Helmuth von Moltke the Elder

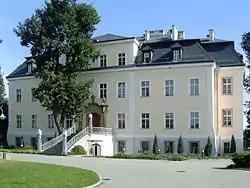
The Moltke palace at Creisau, now Krzyżowa, in 2005

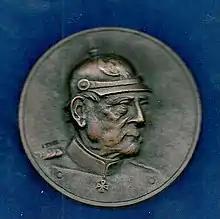
Medallion of Helmuth Graf von Moltke the Elder wearing the 1870 Grand Cross of the Iron Cross. Bronze medal by August Schabel, Munich

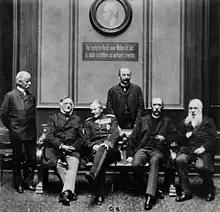
Members of German Conservative Party in 1889 (left to right): Rudolph Wichmann, Otto von Seydewitz, Helmuth Karl Bernhard von Moltke, Graf Konrad von Kleist-Schmenzin, Otto von Helldorff, Karl Gustav Ackermann

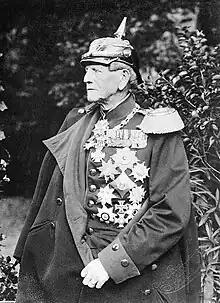
Moltke as Chief of Staff

In October 1870, Moltke was made a "Graf" (count) as a reward for his services during the Franco-Prussian War and victory at the Battle of Sedan. In June 1871, he was further rewarded by a promotion to the rank of field marshal and a large monetary grant. He served in the Diet of the North German Confederation from 1867 to 1871, and from 1871 to 1891 he was a member of the "Reichstag" (federal parliament).